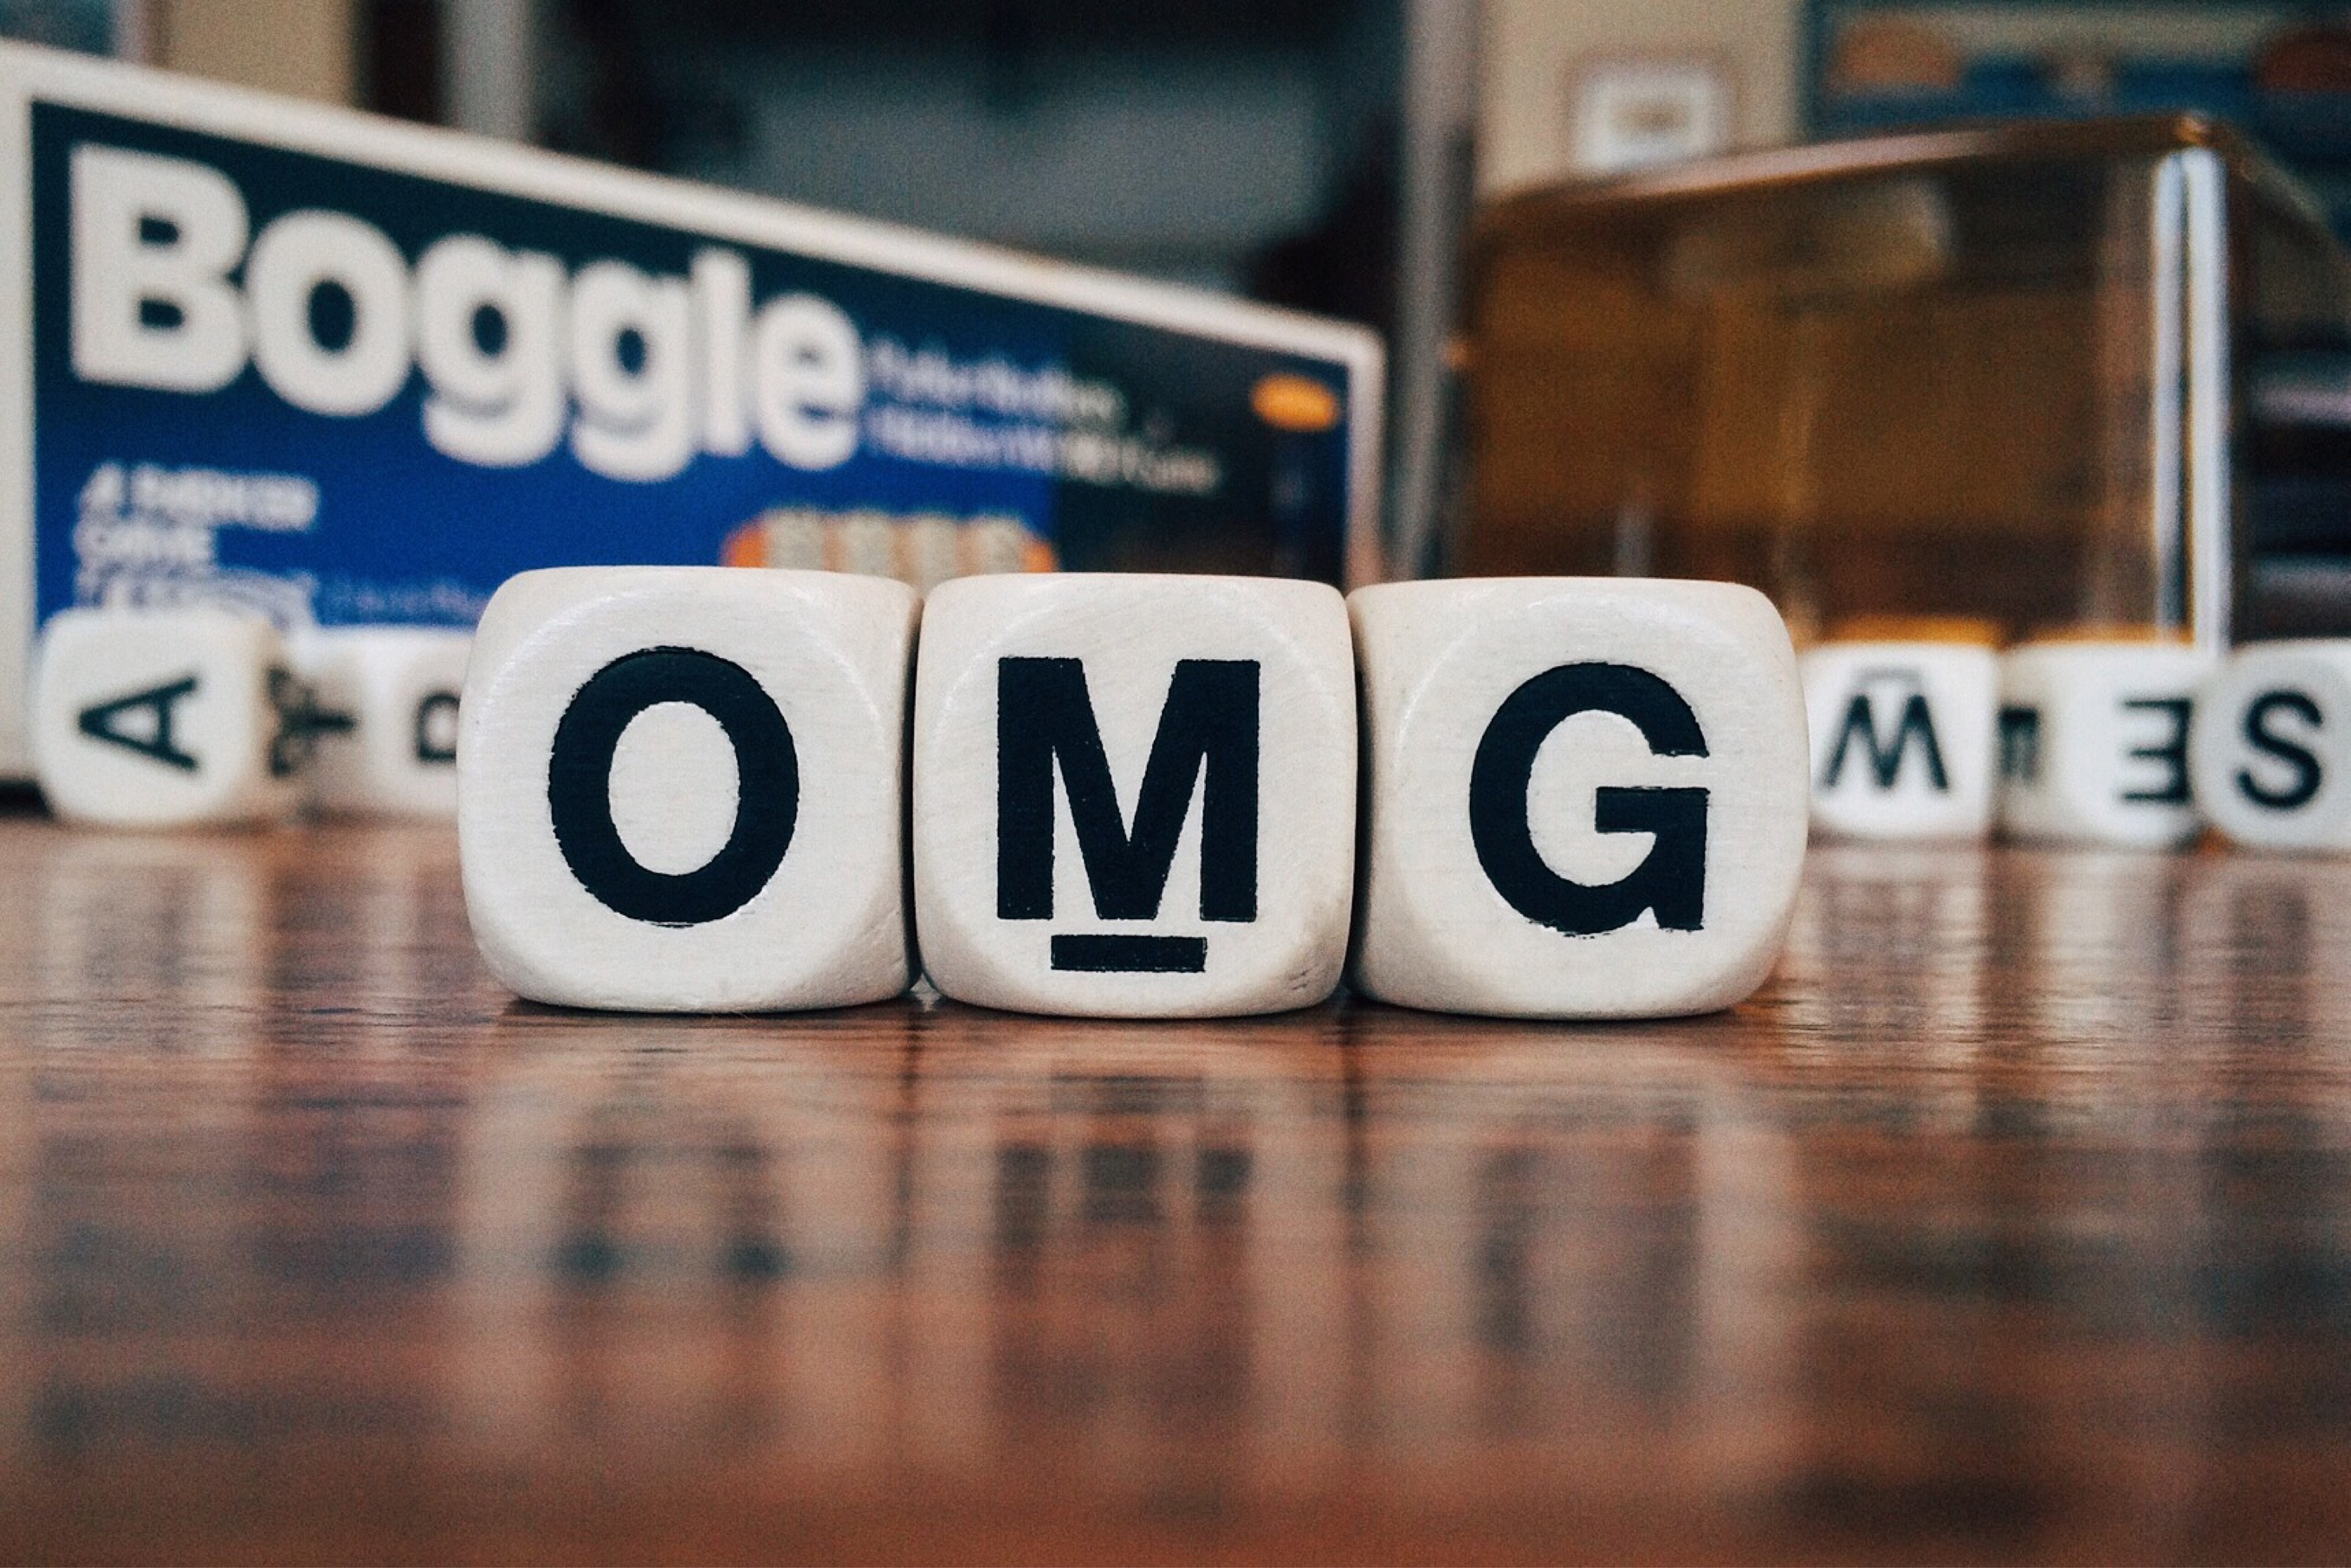
number, advertising, social media, brand, texting, omg, shape, acronym, oh my god